Rice wine cup

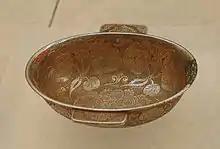
An "eared" metal rice wine cup from the Tang dynasty period, China

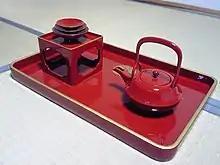
Cups used for drinking a special rice wine, called Toso in Japan

A rice wine cup is a vessel for drinking rice wine. In China, Japan and Korea, the traditional rice wine cups are usually round and shallow, in contrast to the deeper wine glasses of Western culture.